Adin Supply Company

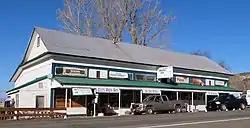

The Adin Supply Company, located on the west side of Main St. between Center and McDowell Sts. in Adin, California, was probably built in 1906. The listing included two contributing buildings.